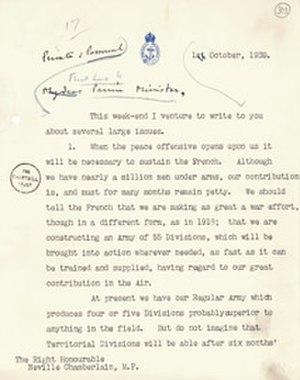
Arthur Neville Chamberlain est un homme d'État britannique, membre du Parti conservateur et Premier ministre du Royaume-Uni de mai 1937 à mai 1940. Il est surtout connu pour sa politique étrangère d’apaisement, qui s’est notamment traduite par la signature des accords de Munich en 1938. Après la déclaration de guerre du Royaume-Uni à l’Allemagne nazie le 3 septembre 1939, Chamberlain dirige le pays durant les huit premiers mois de la Seconde Guerre mondiale.